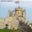
Label: castle